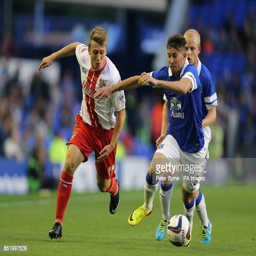
soccer player and battle for the ball